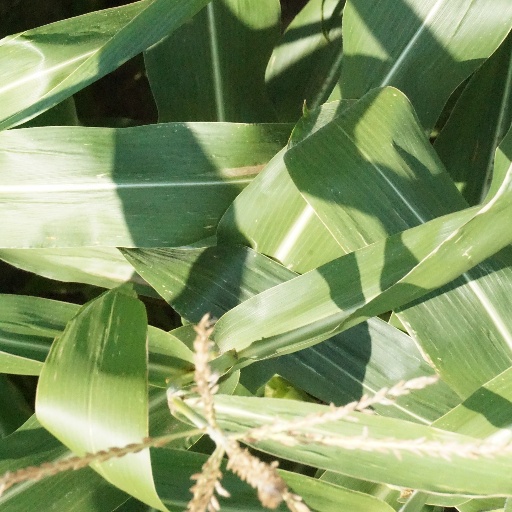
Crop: maize; corn